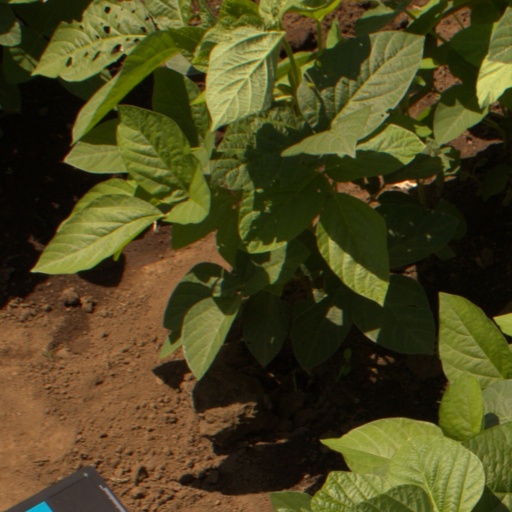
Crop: soybean